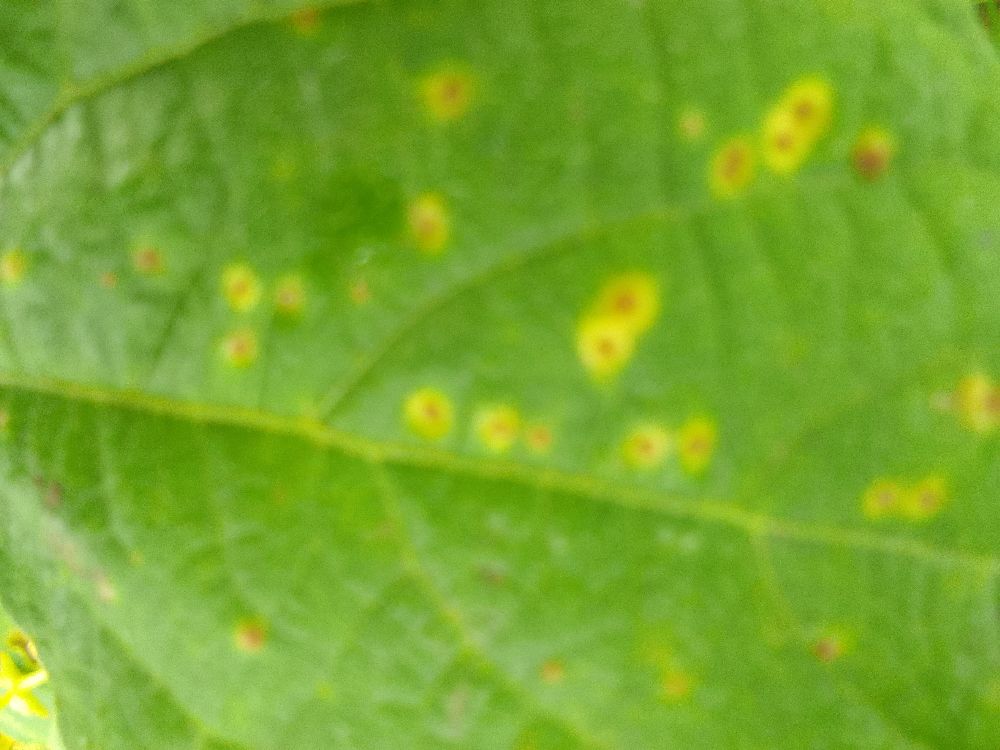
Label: rust